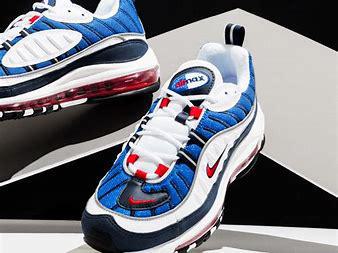
Brand: Nike
Model: Air Max 98